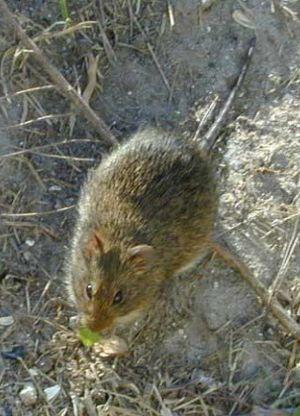
Le rat du riz, ou Oryzomys palustre, est un rongeur semi-aquatique nord-américain de la famille des Cricétidés. Il fait partie des espèces appelées localement « rat des marais » et ne doit pas être confondu avec le rat des rizières.